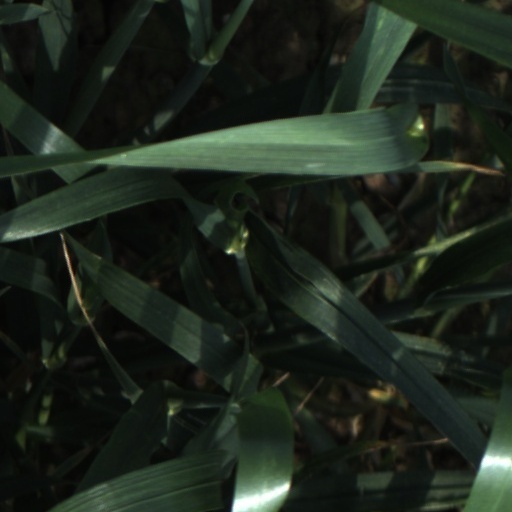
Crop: wheat